Colonial pact

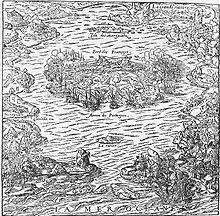
Illustration showing the Portuguese attack on Fort Coligny in 1560: French trade with Indians along the Brazilian coast in the 16th century was seen by the Portuguese as a breach of the colonial pact.

The Colonial Pact, or Metropolitan Commercial Exclusive, was a system of laws and regulations that the colonizing nations imposed on their colonies, meaning: The colonizers were the countries that benefited from the products and economic activity of their colonial territories.